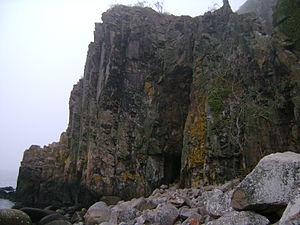
Jons Kapel
Jons kapel syd for Vang på Bornholm. Selve "kapellet" er hulen/grotten i bunden af billedet og prædikestolen ses øverst til højre.
Jons Kapel, Bornholm. Hulen nederst i billedet er selve ""kapellet"" og prædikestolen ses øverst til højre som et ""hak"" ned i klippen."
Jons Kapel er en tør ovn, som er opstået af bølgernes slag mod klippen. Kapellet ligger tæt på det tidligere traktørsted Gines Minde på Bornholms vestkyst, nord for Hasle.